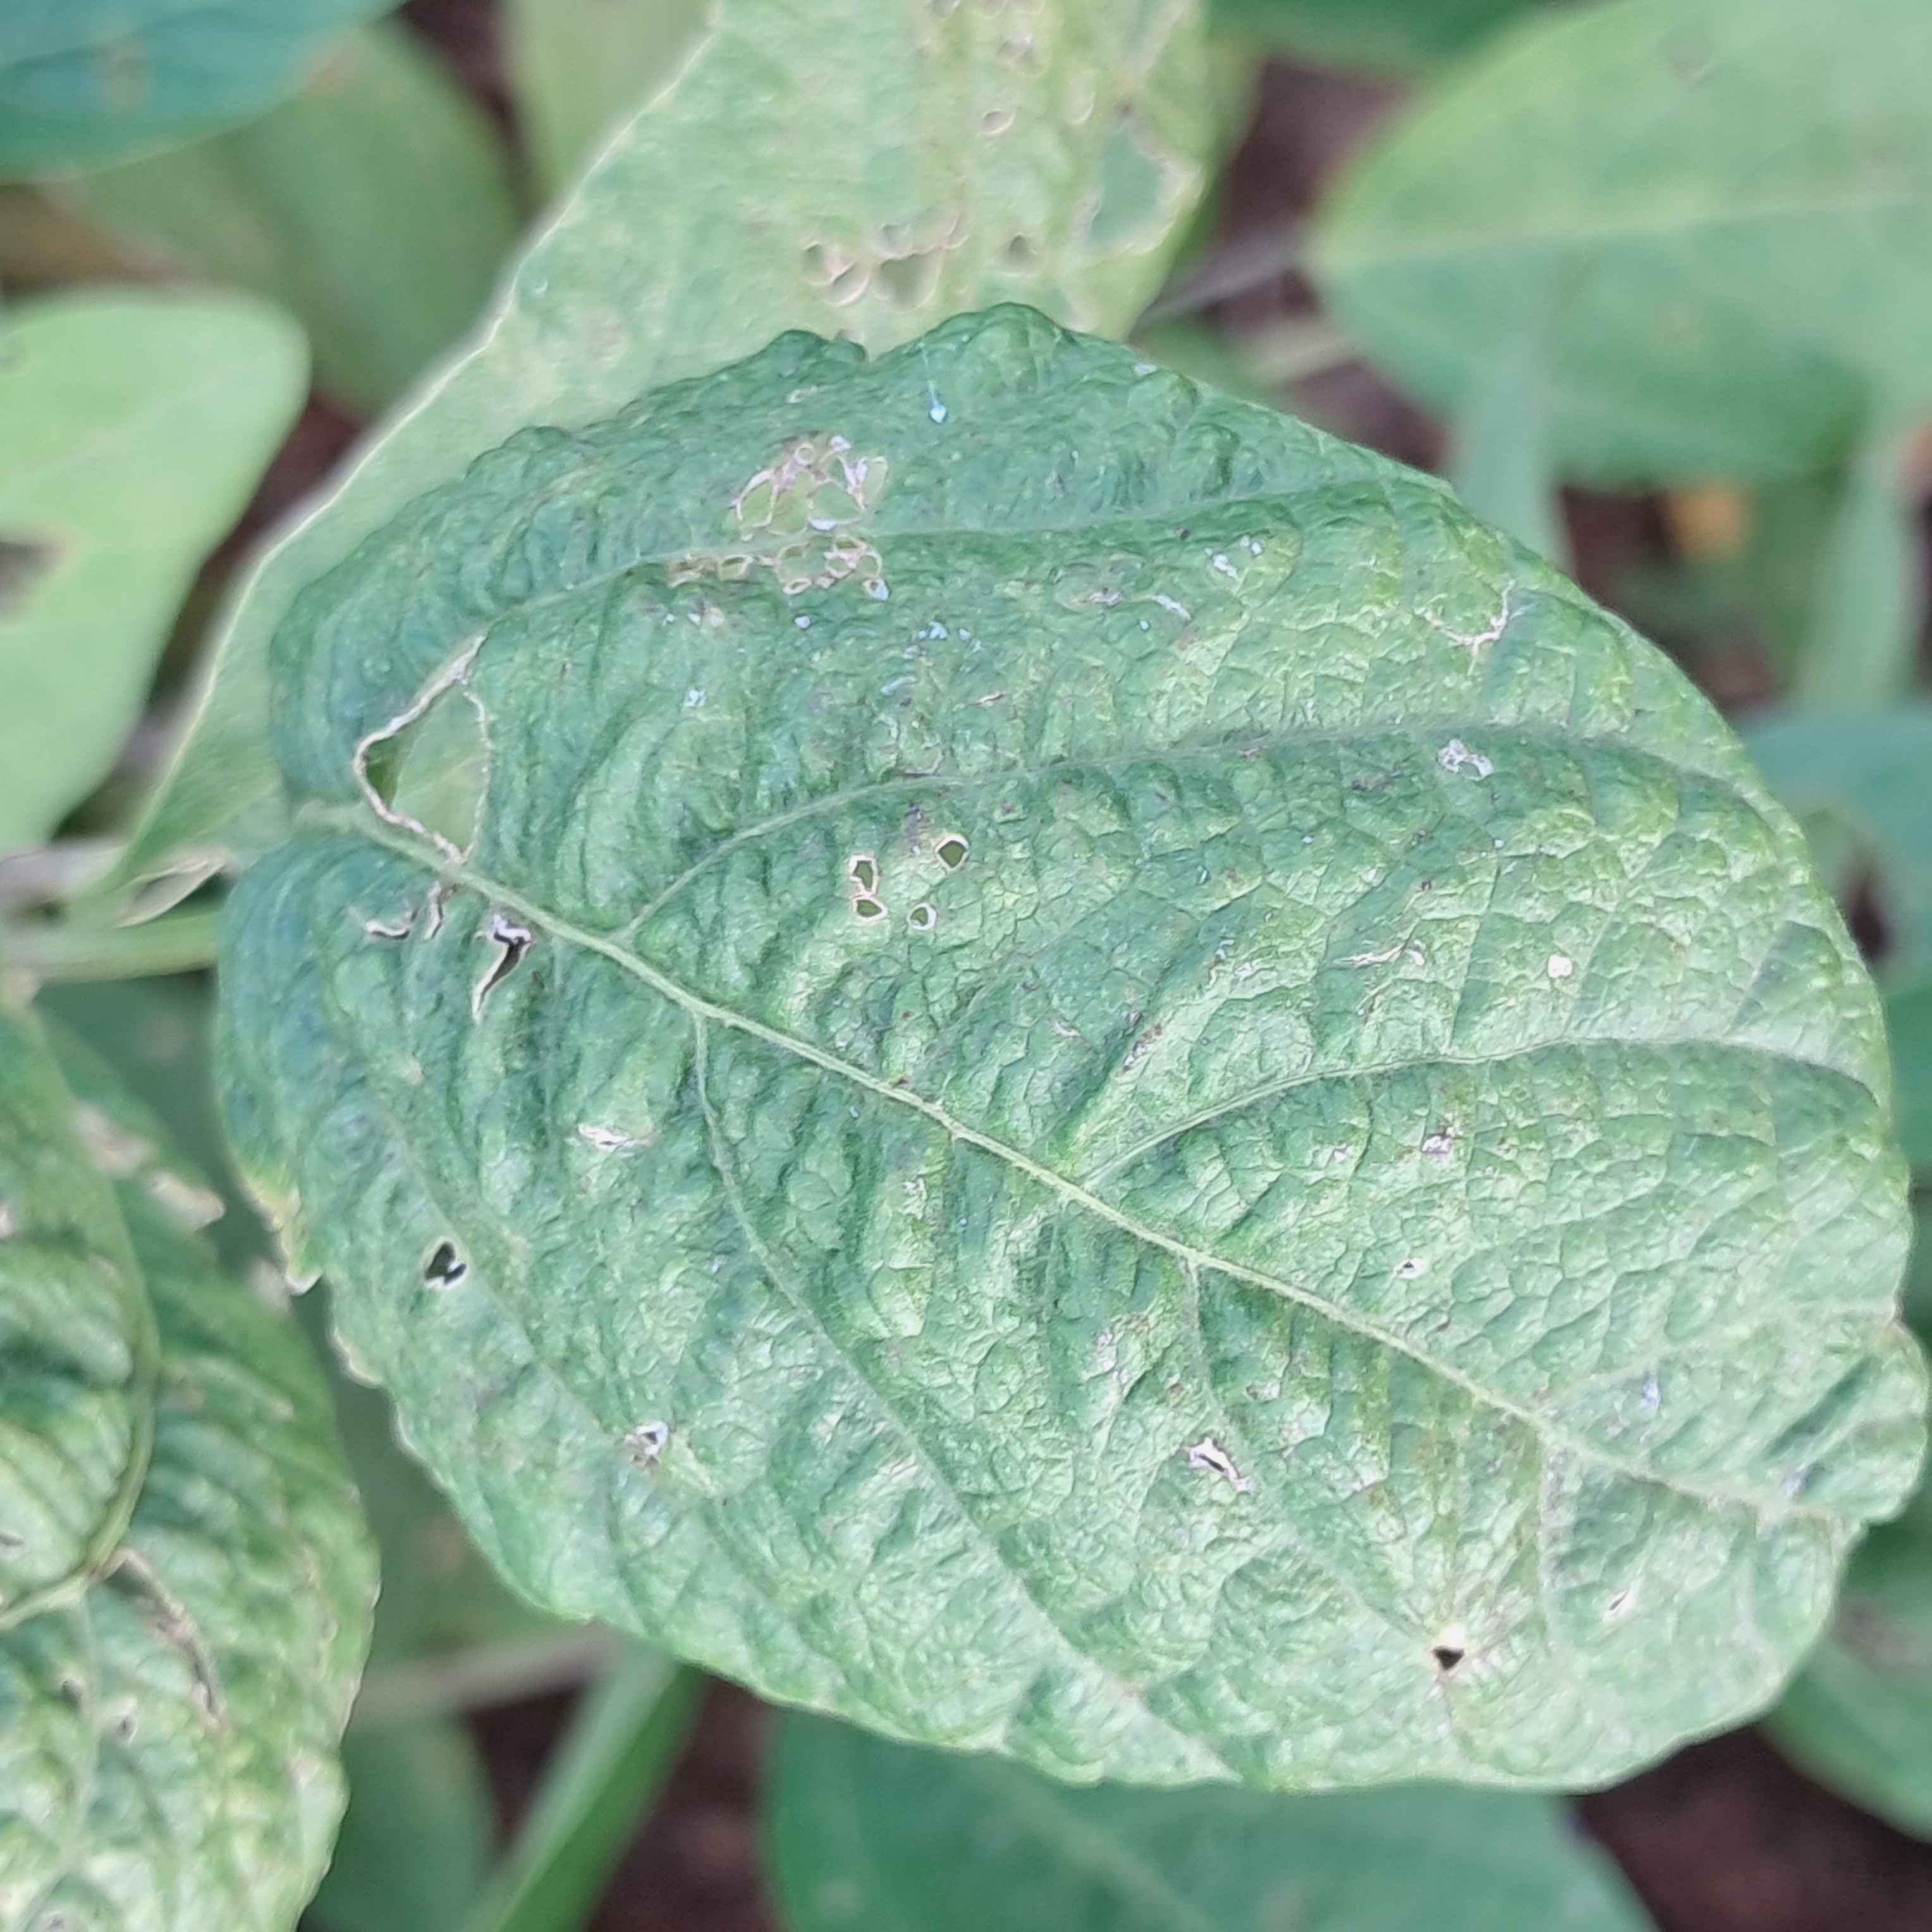
Label: Mosaic